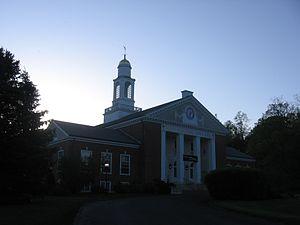
Washington est une ville située dans le comté de Litchfield, dans l'État du Connecticut. Lors du recensement de 2010, sa population s’élevait à 3 578 habitants.